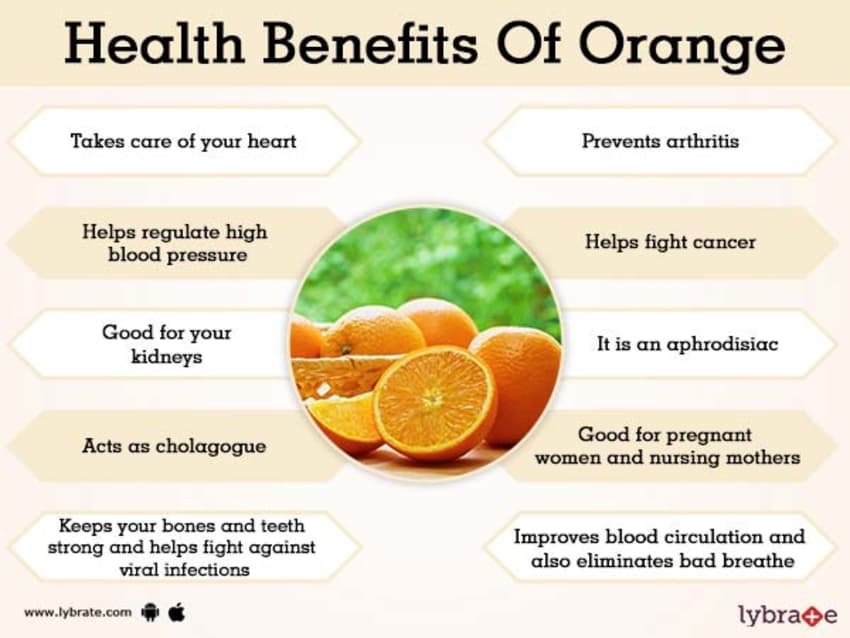
Label: Orange